Architecture of Aylesbury

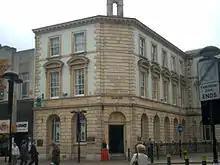
Lloyds Bank

The Old Aylesbury Bank was founded in 1795 by a local entrepreneur William Rickford and was for many years the only banking establishment in the town. The quality of the bank's architecture is a good barometer of the wealth that came from being the sole financial depository within a large rural area. The building dates from 1853. It seems that the highly fashionable Gothic revival had not yet reached Aylesbury, as the owners of the bank selected an Italianate classical style. The ground floor is rusticated but the blocks of ashlar are imitation, as is the quoining on the floors above. The upper floor, which would have been the banks administrative offices, suggests a piano nobile, with tall sash windows crowned by segmental pediments. The Bank standing on the junction of Market Square and Kingsbury Square has a canted facade in order to suit the triangular junction cause by the meeting of the two squares and a common street. The building in style is very reminiscent of those buildings of Thomas Cubitt and Edward Blore in London at this period. The possibility of a notable architect is likely as in nearby Leighton Buzzard the great Gothic revival architect Alfred Waterhouse was commissioned to design an equally small provincial bank (the Basset Bank) in the town's High Street and there was great rivalry between the small rural banks. The appearance of the Bank itself was seen not only as a sign of prestige, but also financial security, both evaluated by small local businessmen and farmers when entrusting their money.